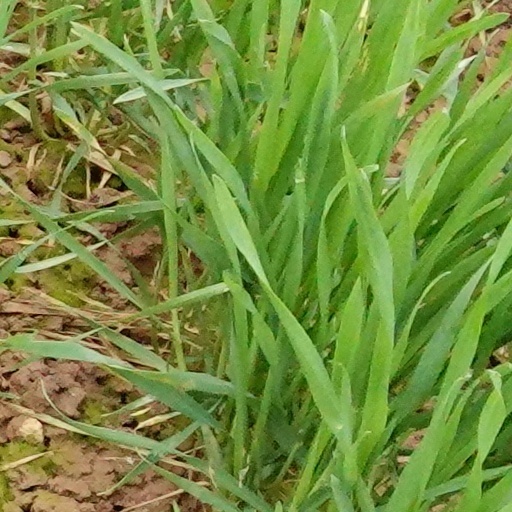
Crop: wheat